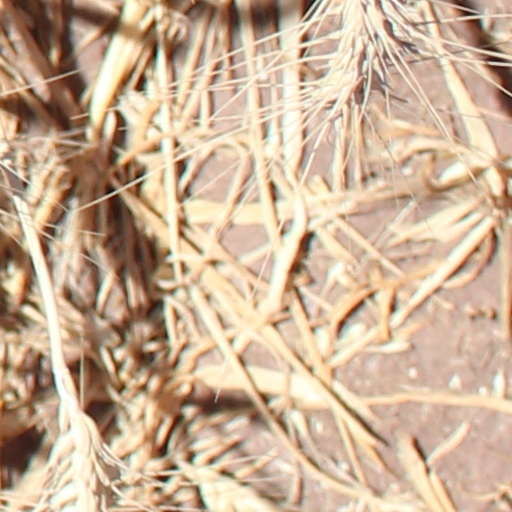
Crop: wheat